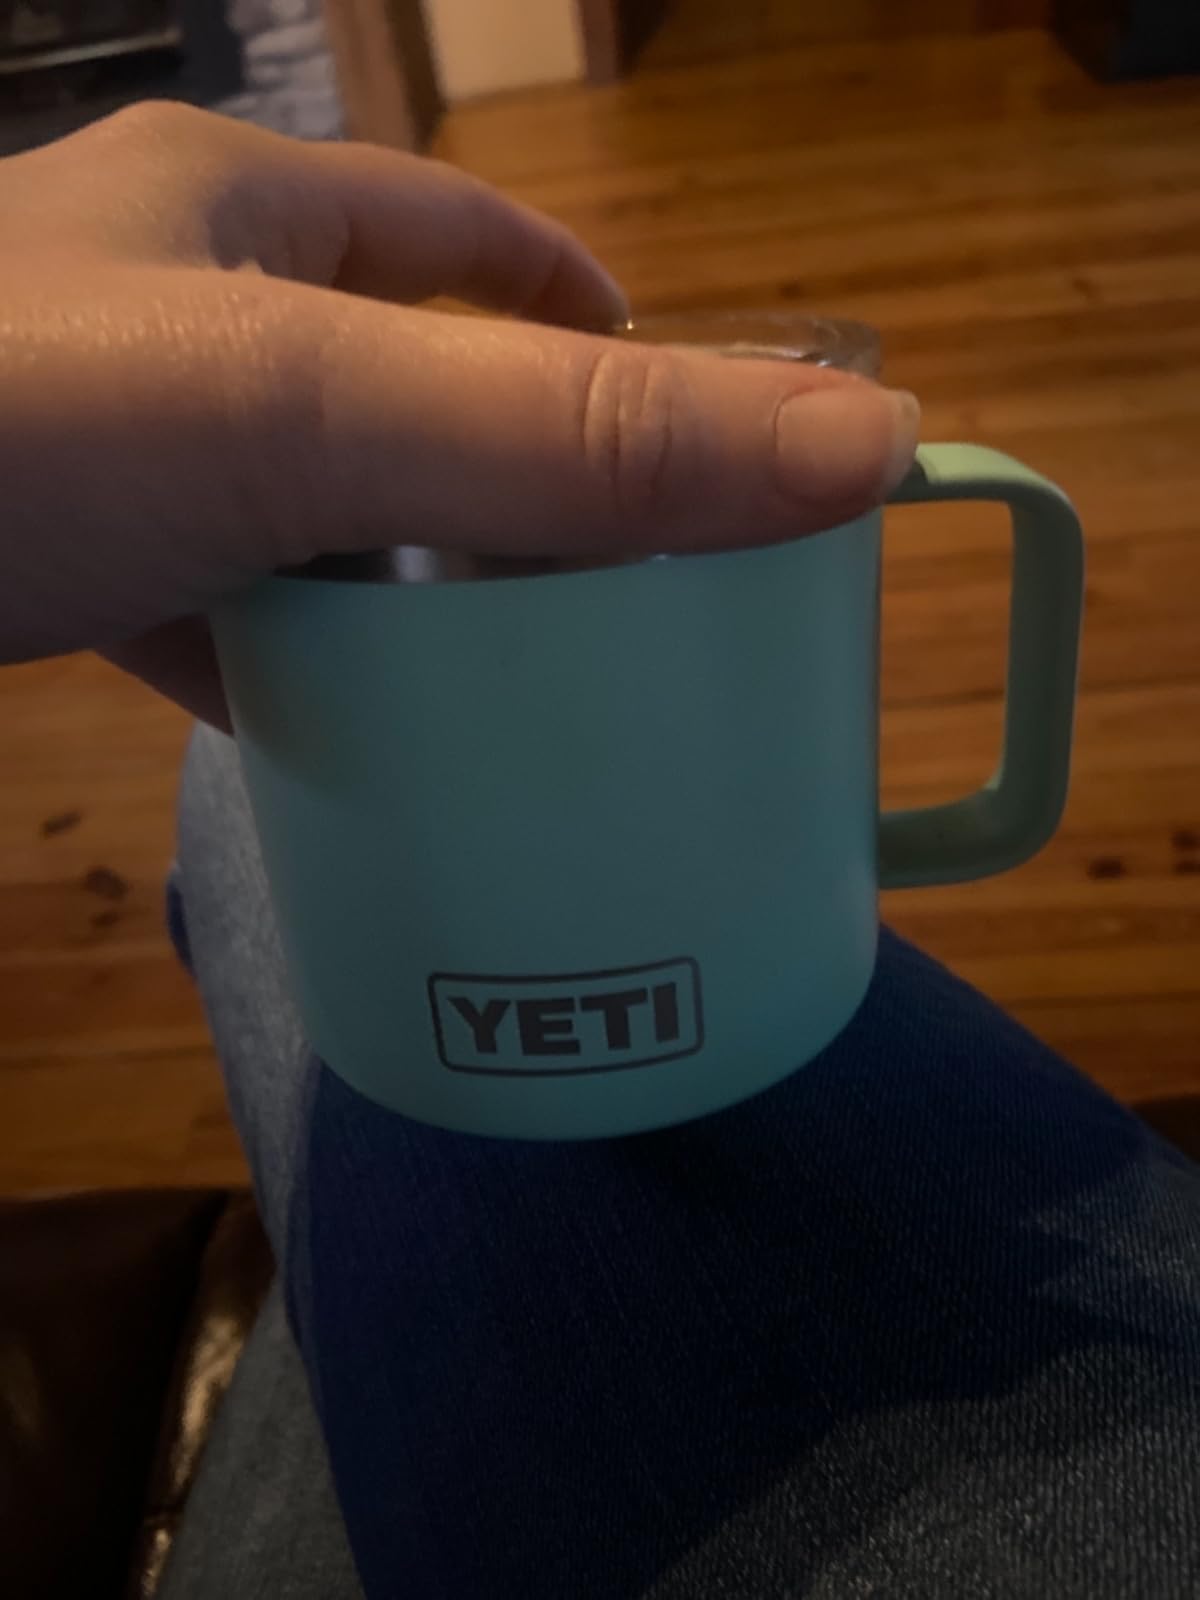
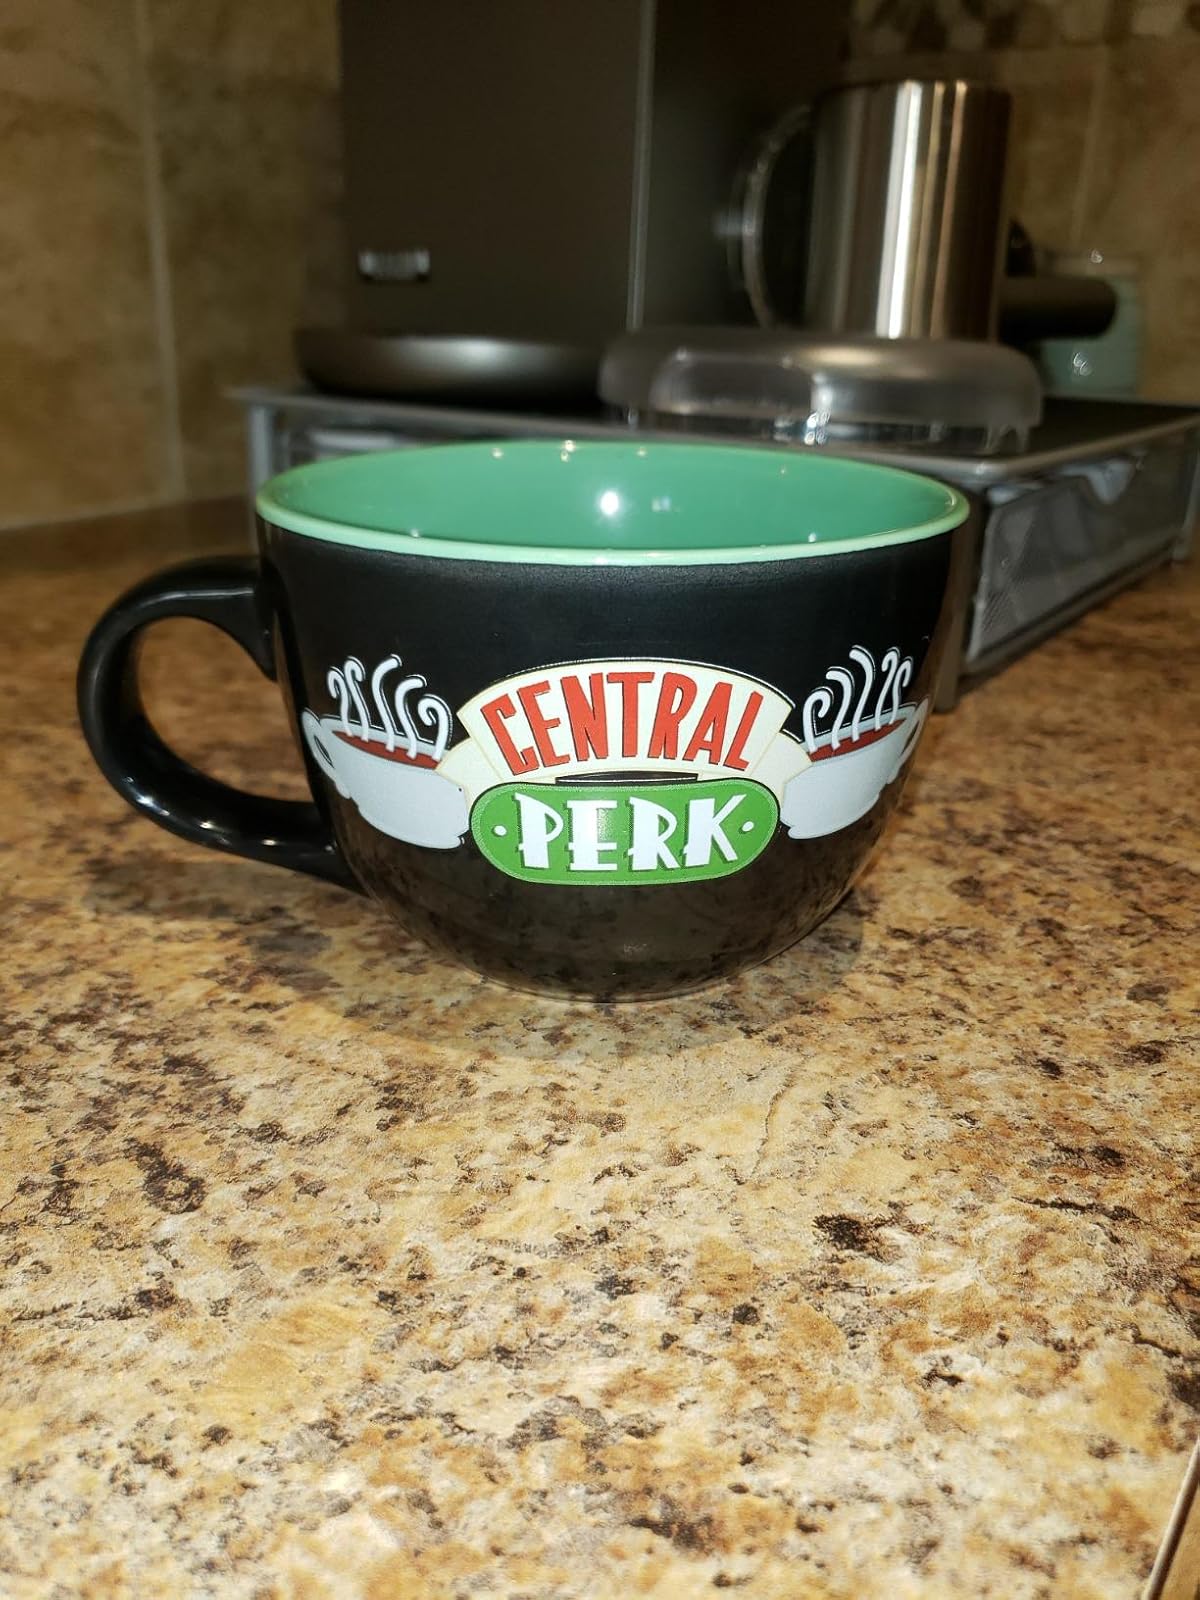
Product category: items_mug
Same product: no